J Hus

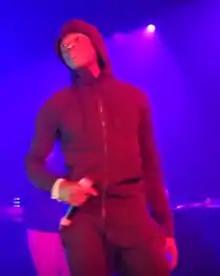
J Hus in 2018

Momodou Lamin Jallow (born 26 October 1996) known professionally as J Hus, is a British rapper and singer, credited with pioneering the genre of Afroswing. He is currently signed to Black Butter Records. He gained popularity in 2015 following the release of his song "Dem Boy Paigon".